SM UB-88

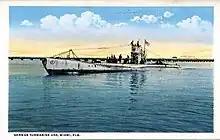
SM "UB-88" in Miami, Florida (c. 1919)

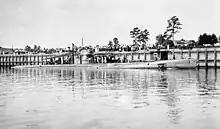
SM "UB-88" in the U.S. c. 1920

"UB-88" was surrendered to the United States on 26 November 1918 in accordance with the requirements of the Armistice with Germany. She was refurbished and did an exhibition tour in 1919 from New York, down the East Coast, and up the Mississippi River before passing through the Panama Canal and touring the West Coast as far north as Seattle, Washington.